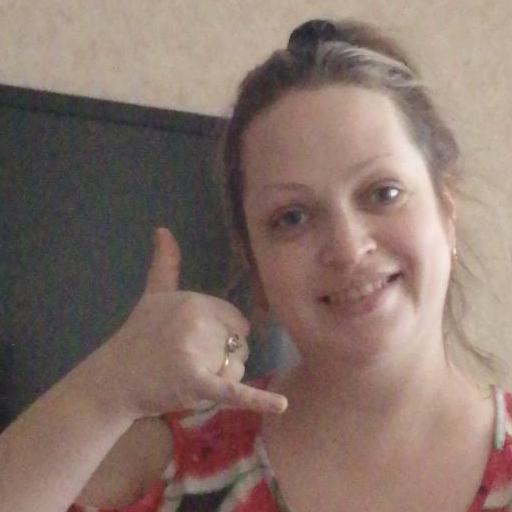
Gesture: call